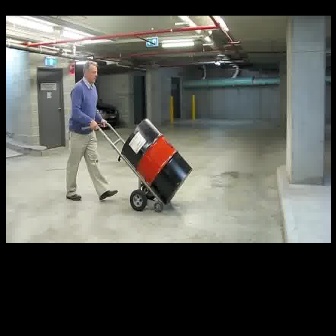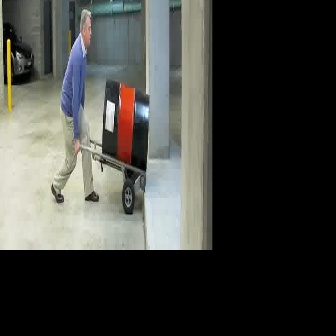
  Please identify the target specified by the bounding box [81,122,170,211] in the first image and locate it in the second image. Return the coordinates in [x_min,y_min,x_max,y_max] format.
Answer: [68,135,146,213]